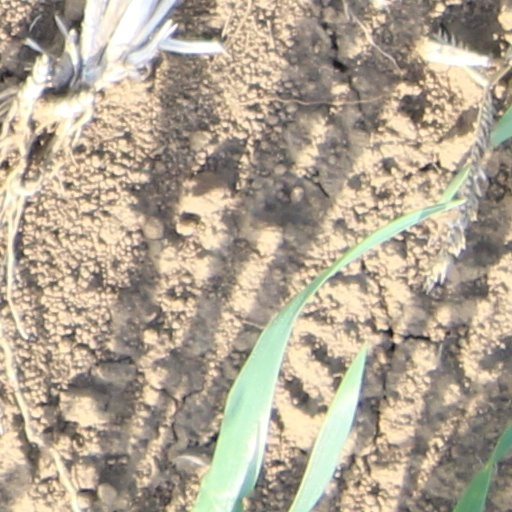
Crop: wheat